Aviation in Pennsylvania

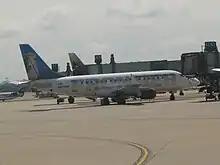
Frontier Airlines and other low-cost airlines are dominating the market in Pennsylvania's airports

Aviation in Pennsylvania dates back over 100 years. Pennsylvania ranks 11th in the country in the number of public-use aviation facilities with 122 airports, heliports, and seaplane bases. The 122 public-use facilities provide an annual economic impact of $23.6 billion to the state. The aviation industry also supports more than 300,000 jobs making it one of the largest employment sectors in the state.